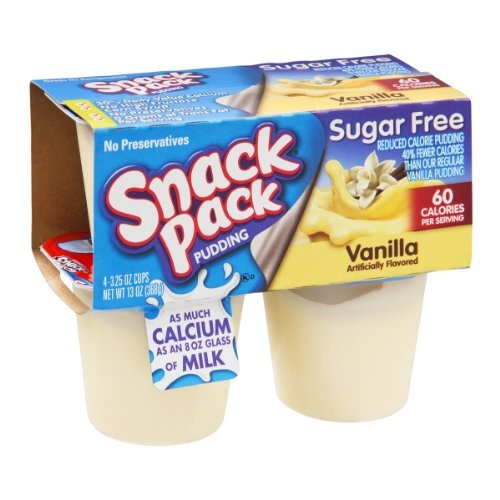
Item Name: Snack Pack Sugar Free Vanilla Pudding - 4 PK
Value: nan
Unit: None

Price: 1.37